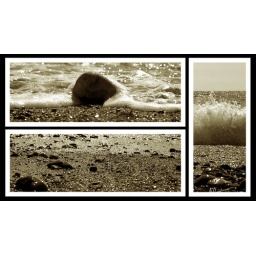
&amp;quot;When the mountain crowded to the sea there will be you and me...&amp;quot; (led Zeppelin) beach on Brighton near the Pier